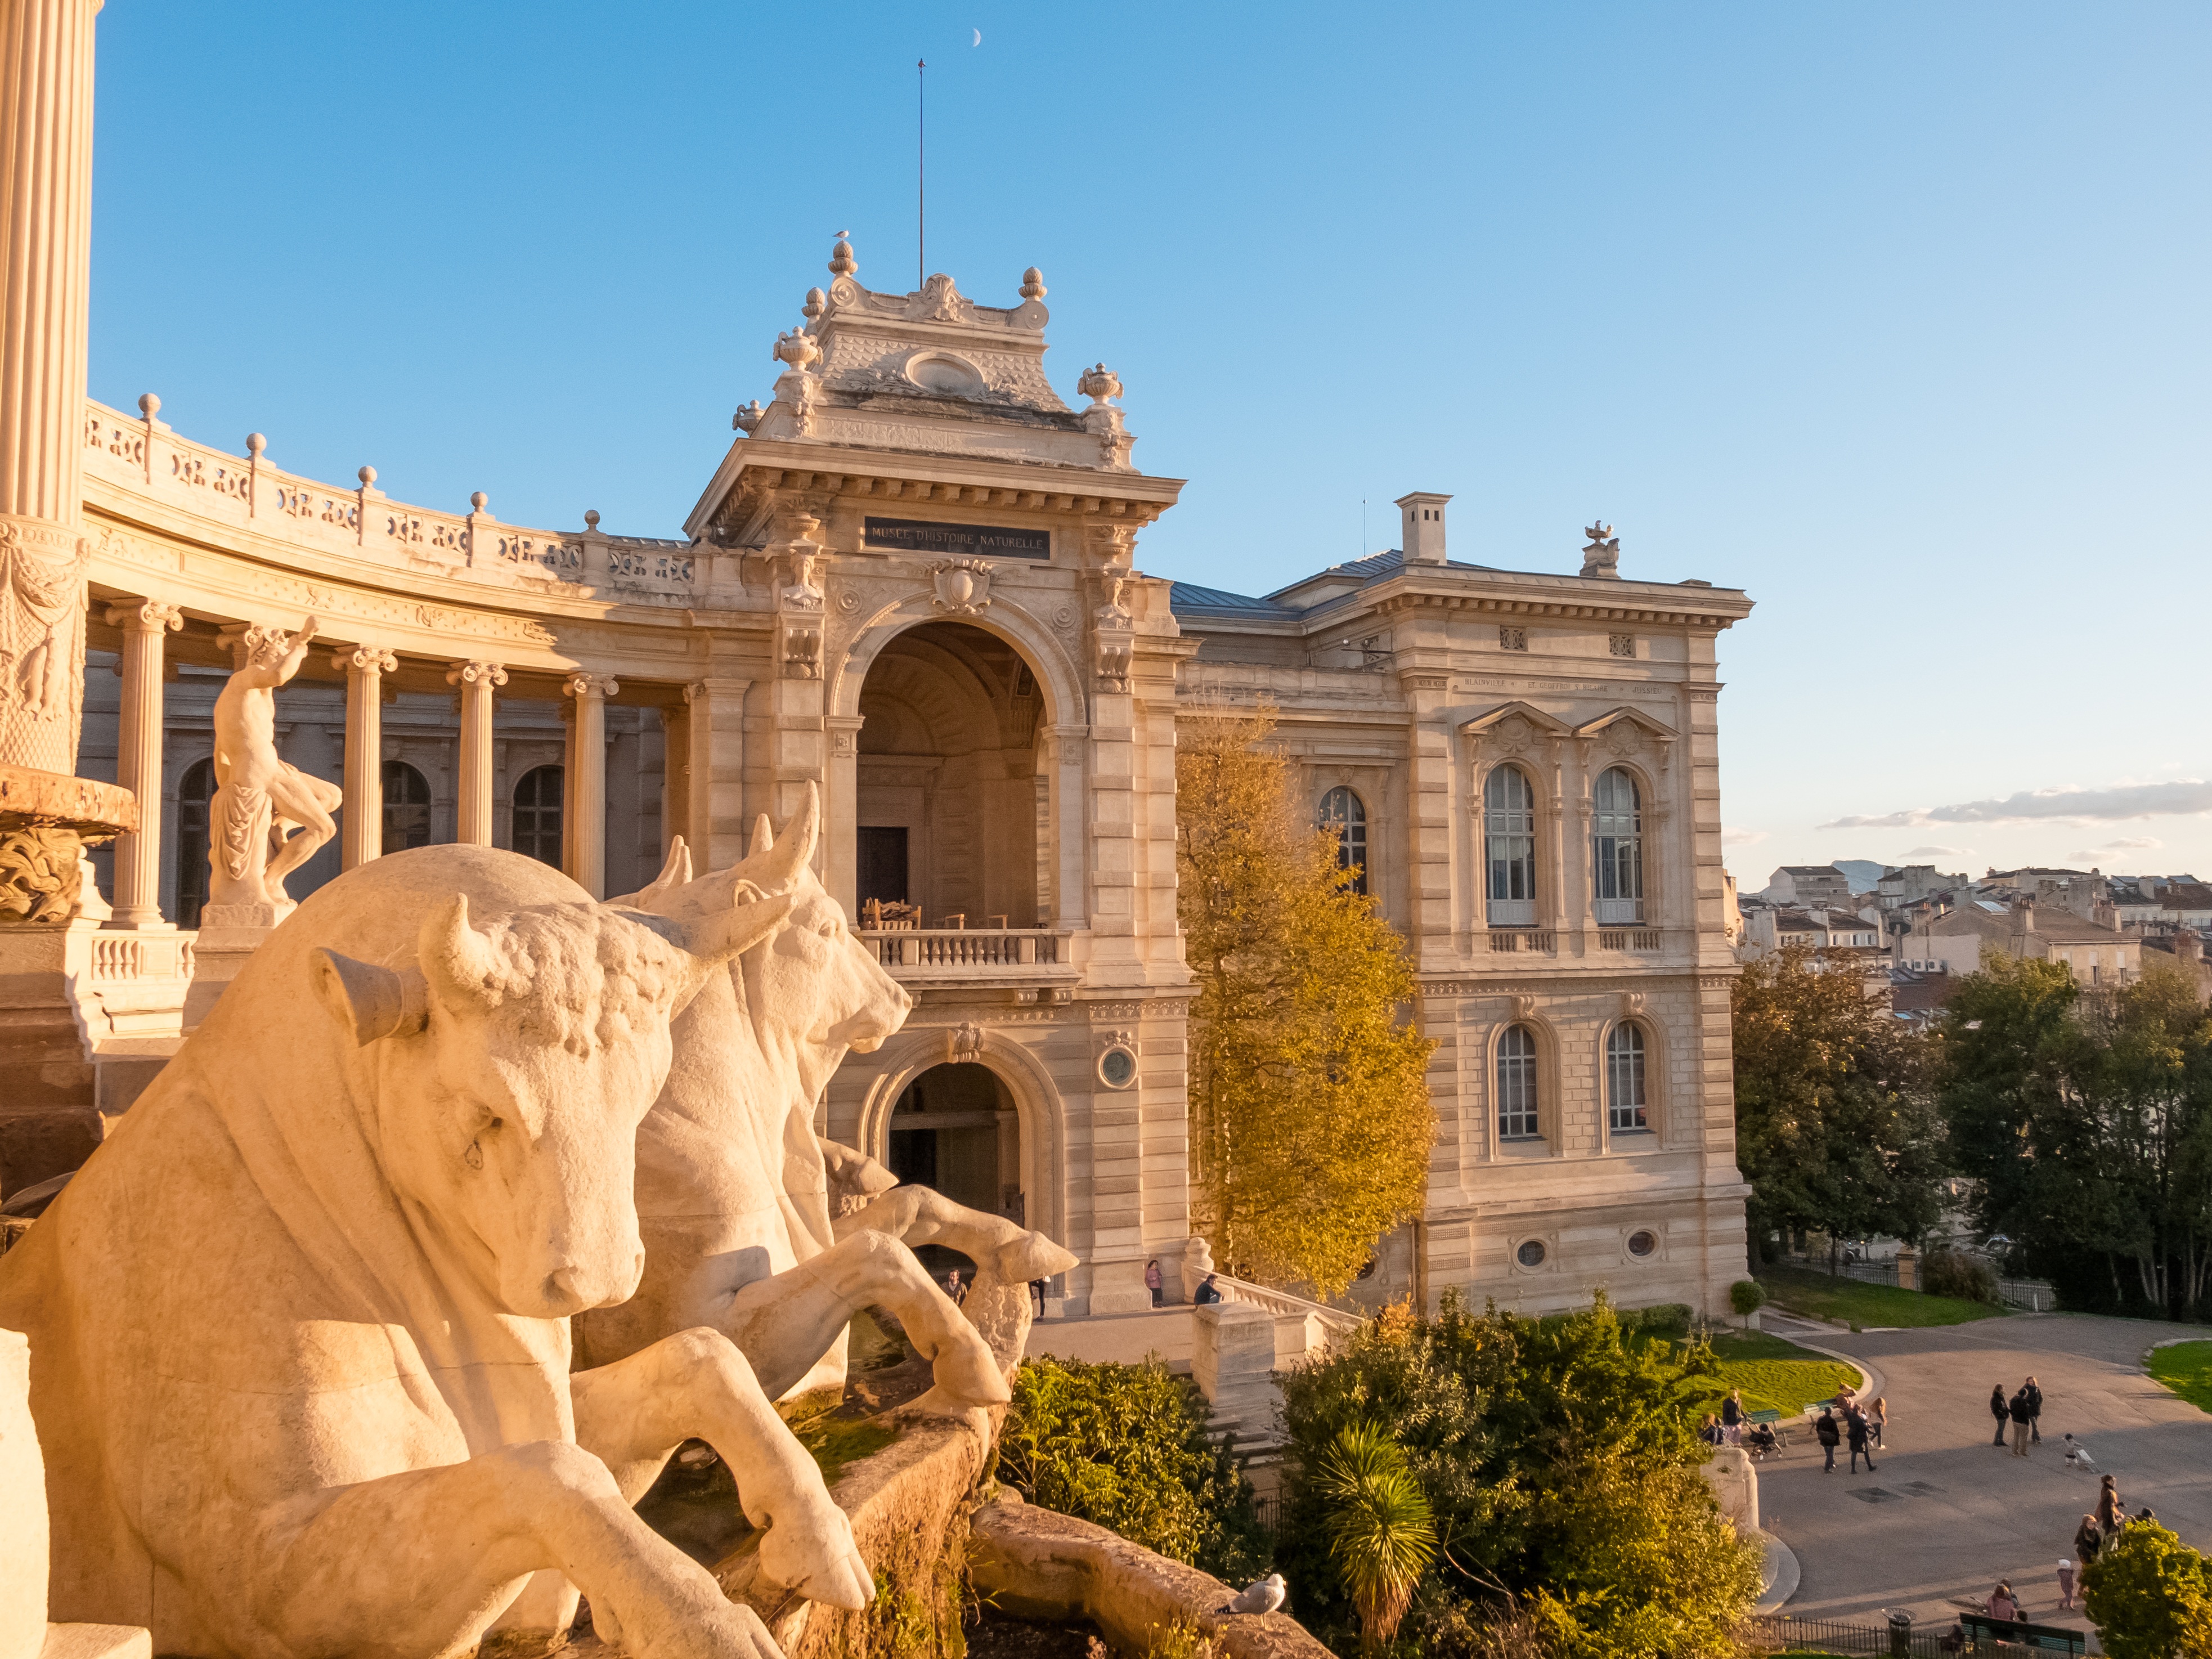
architecture, palace, monument, arch, plaza, landmark, tourism, palais, tourist attraction, marseille, longchamp, historic site, ancient history